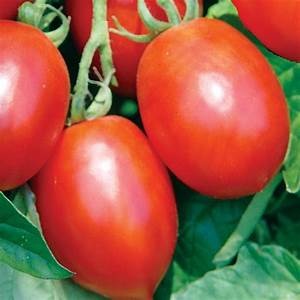
Label: tomato